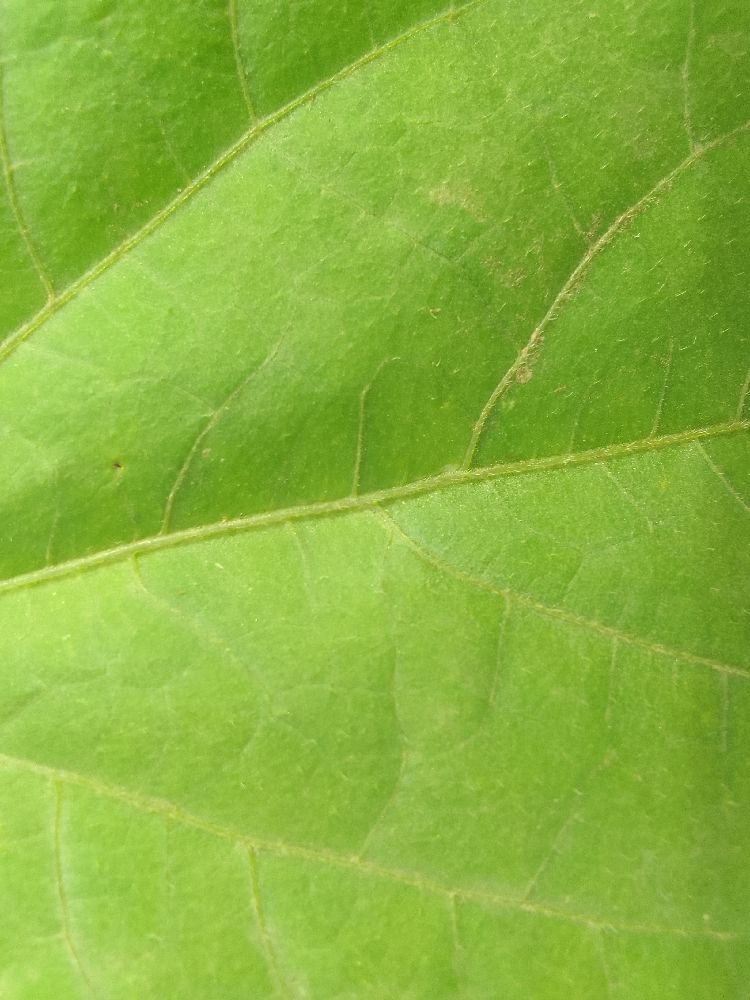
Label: healthy